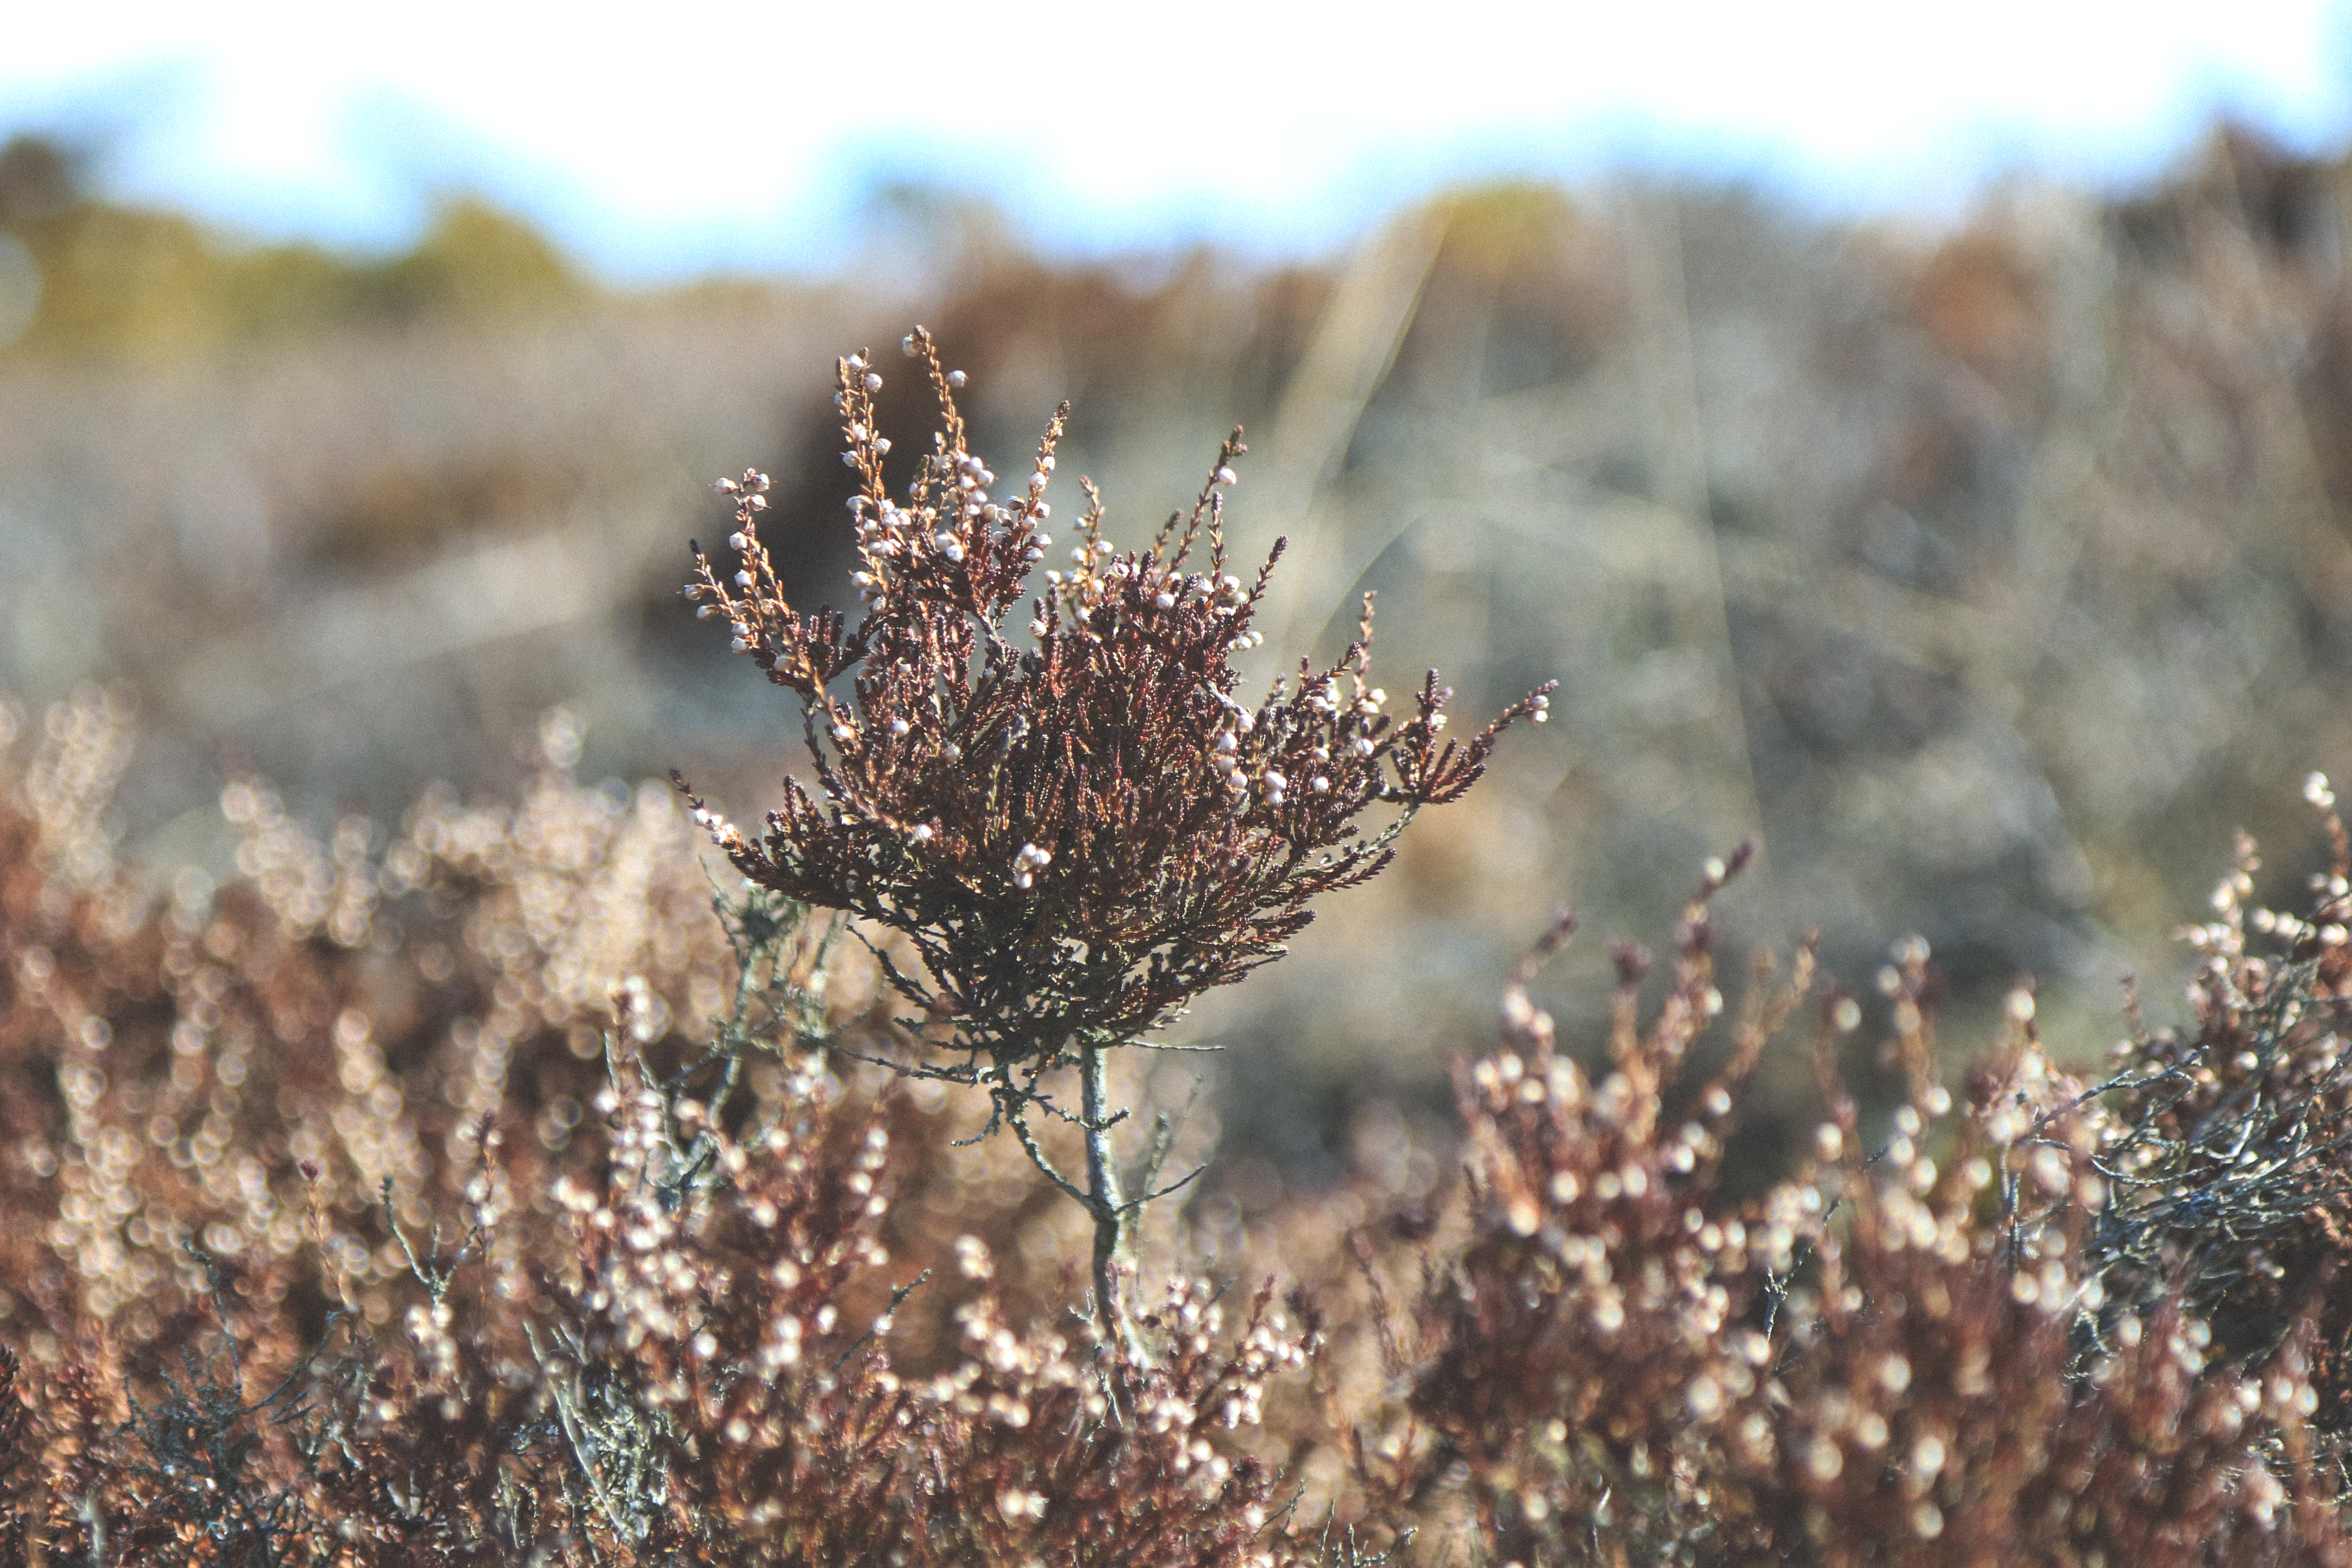
landscape, tree, nature, grass, winter, blur, growth, plant, sun, field, photography, leaf, flower, frost, summer, environment, color, autumn, soil, flora, season, close up, outdoors, daylight, macro photography, grass family, land plant